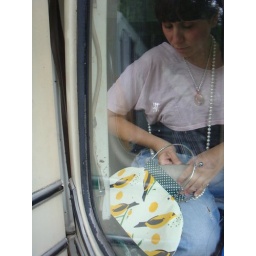
dots & birds in yellow